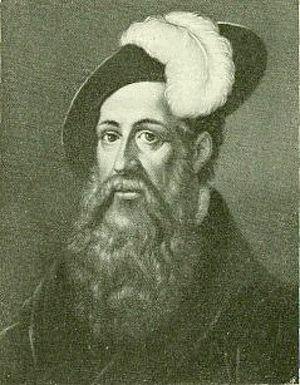
Johann Fust, né vers 1400 à Mayence, en Saint-Empire romain germanique et mort le 30 octobre 1466, à Paris, est un marchand et banquier. Il a financé les travaux d'imprimerie de Gutenberg et de Peter Schoeffer.